Answer in natural language. How many TVStands are visible in the scene? Choose between the following options: 4, 0, 3, 1 or 2
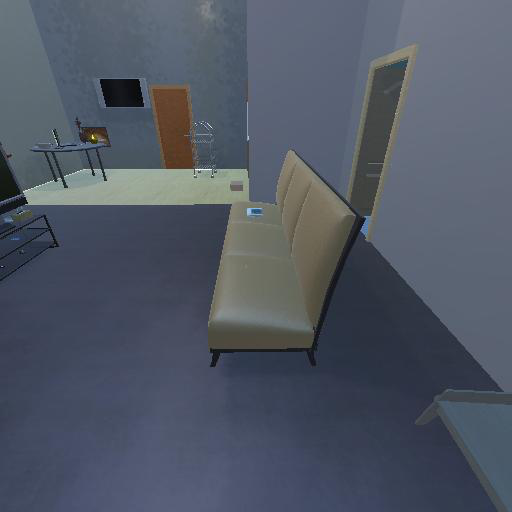
<answer>1</answer>